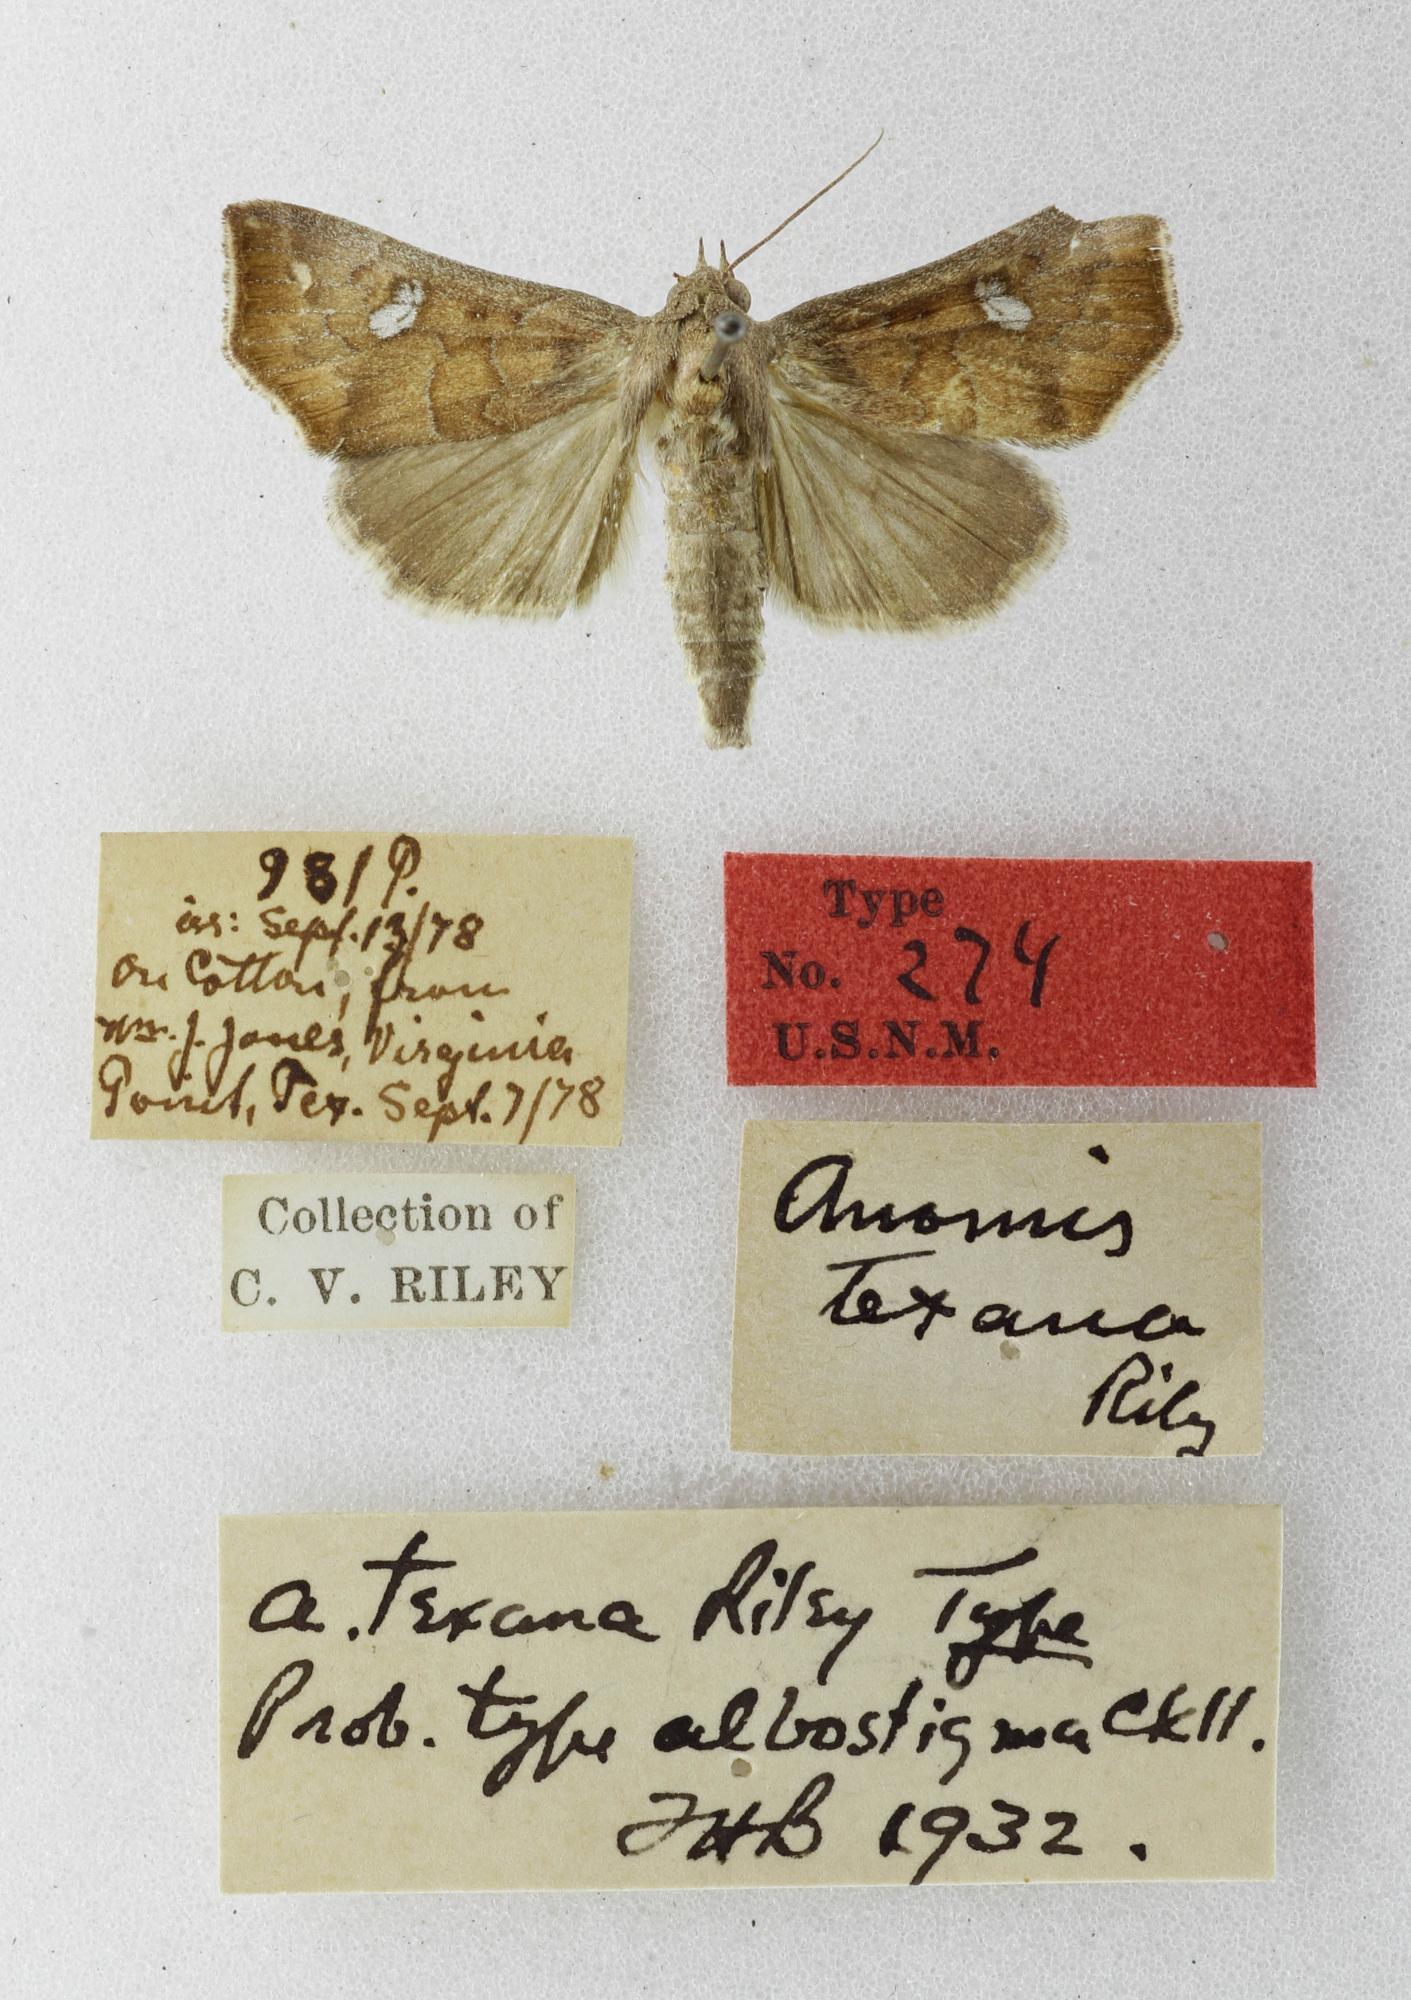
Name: Anomis texana
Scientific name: Anomis texana Riley, 1885
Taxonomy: Animalia, Arthropoda, Insecta, Lepidoptera, Noctuidae, Calpinae
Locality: Virginia Point, Texas, United States
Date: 7 Sep 1978